Combat boot

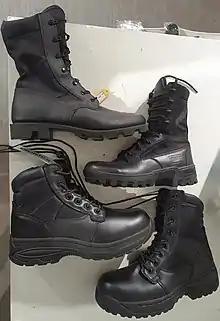
The Singapore Armed Forces combat boots. Top to bottom: Army Combat Boot (ACB), Enhanced Combat Boot (ECB), RSN Combat Safety Boot, RSAF Combat Safety Boot.

The Imperial Russian Army used jackboots (called "sapogi") until mid-World War One when it adopted ankle boots with puttees as did both side of the Russian Civil War. The Soviet army used ankleboots with puttees, and then jackboots until the end of its existence and which continued into the Russian Army of today where they are currently mainly used for public duties such as parades and ceremonies. At the end of 2007, the Ministry of Defense of the Russian Federation announced a transition from jackboots to combat boots (Ru:Военные ботинки). The transition process was delayed, among other reasons, for financial reasons: combat boots cost more than jackboots and wear out faster.